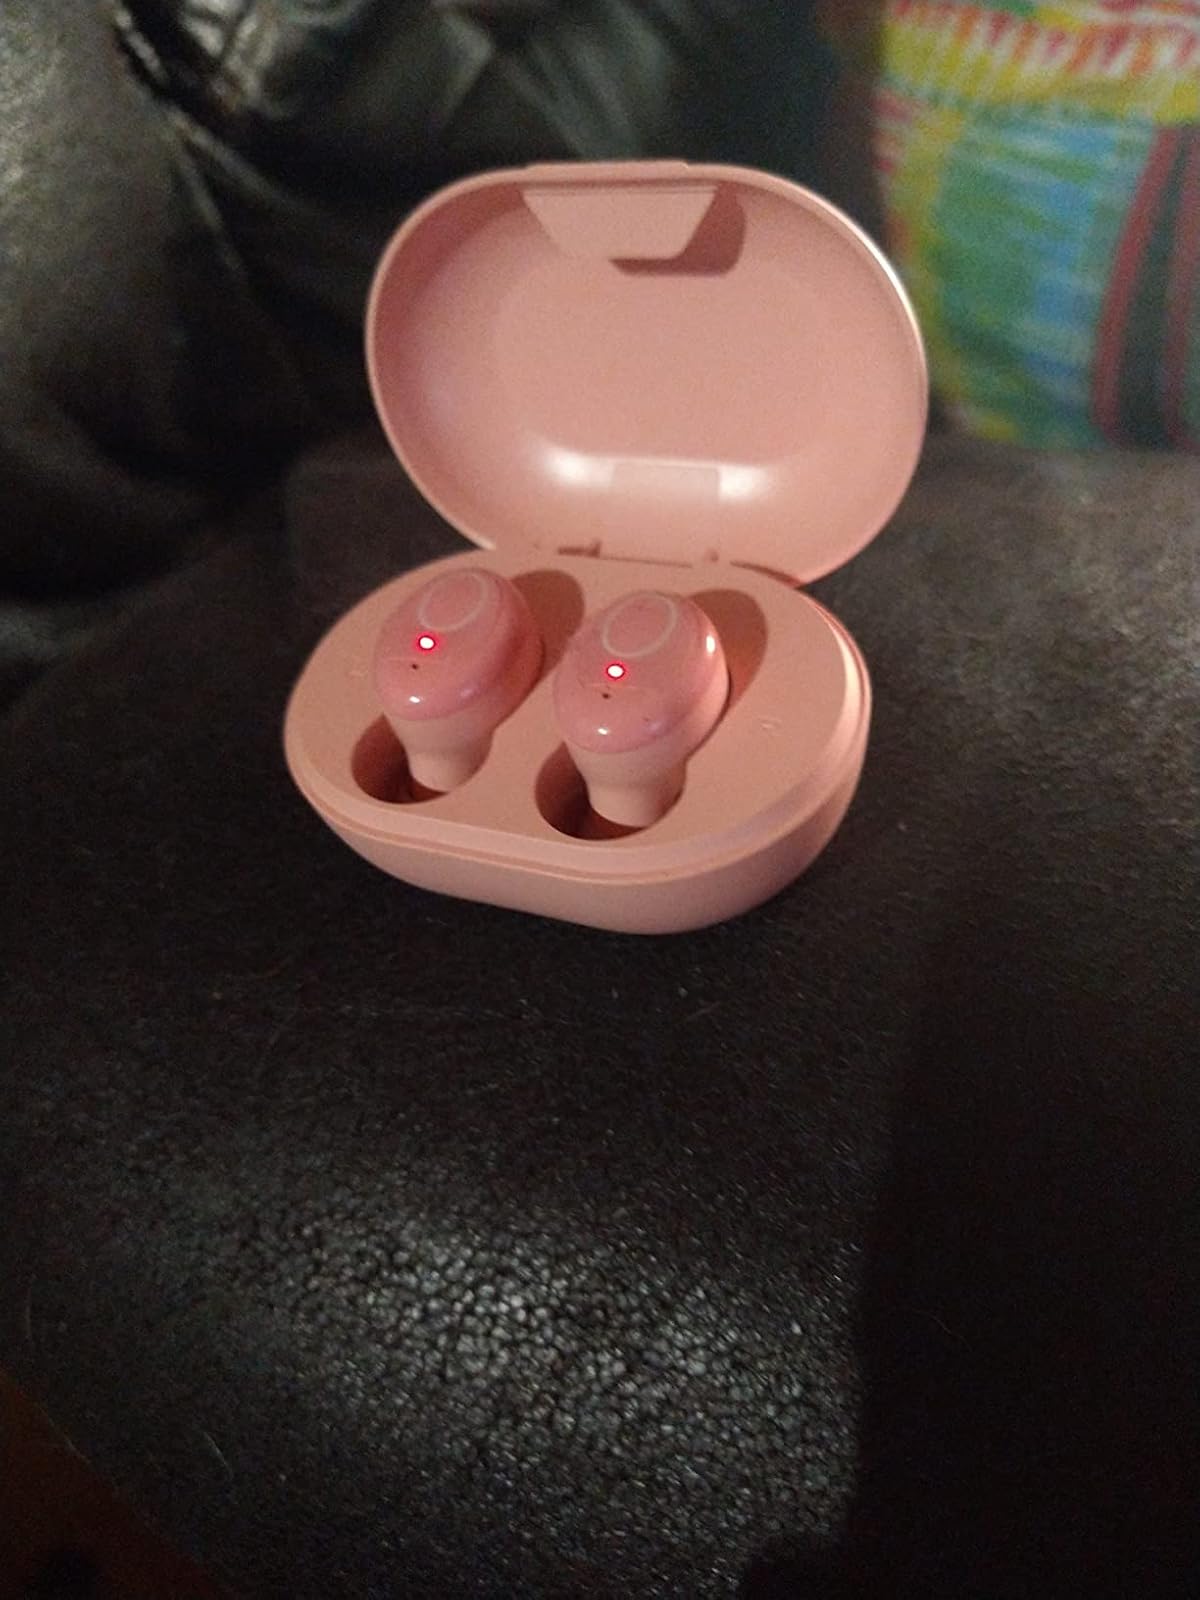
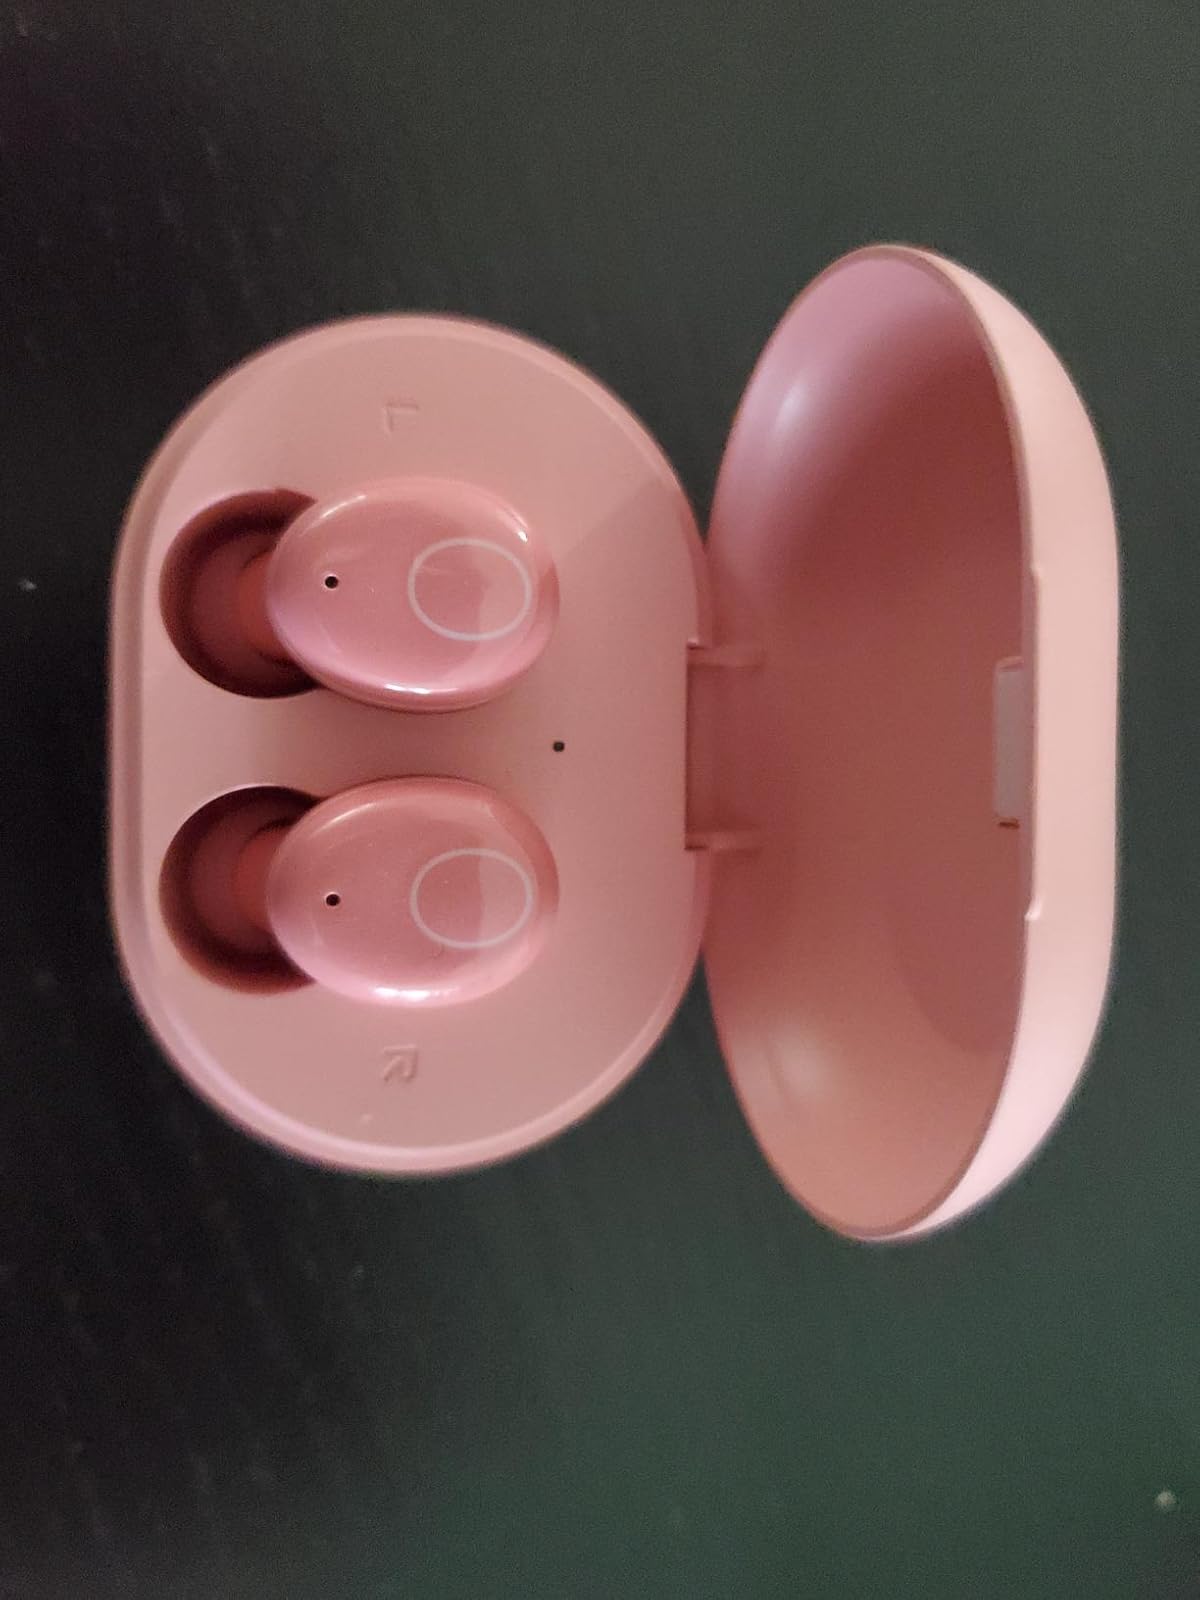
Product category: earbuds
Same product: yes